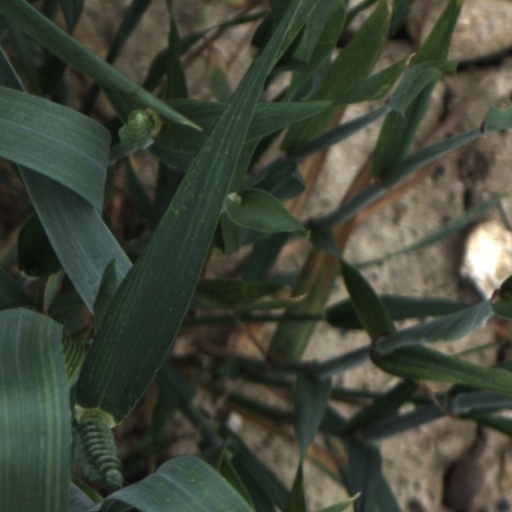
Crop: wheat